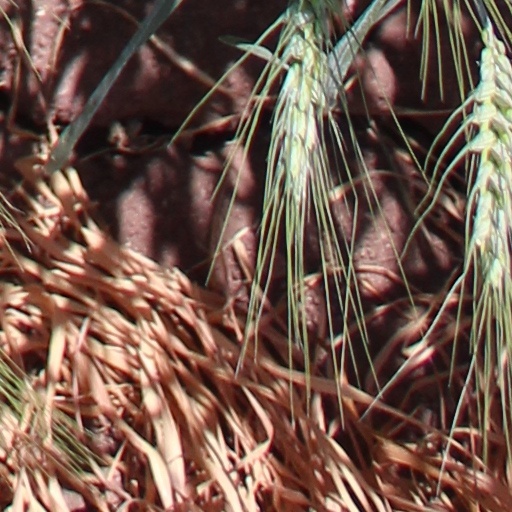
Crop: wheat